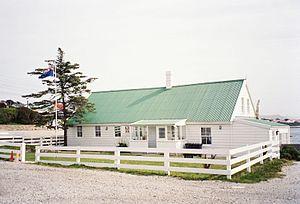
L' Assemblée législative des îles Malouines est le parlement monocaméral de ce Territoire britannique d'outre-mer.
Les îles Malouines ou îles Falkland sont un archipel de l'Atlantique Sud situé à 399 km au nord-est de l'extrémité orientale de la Terre de Feu et à 1 216 km de l'extrémité nord de la péninsule Antarctique. Elles forment un territoire britannique d'outre-mer. Elles sont revendiquées par l'Argentine et ont été l'enjeu d'un affrontement militaire, la guerre des Malouines, entre les deux pays en 1982.